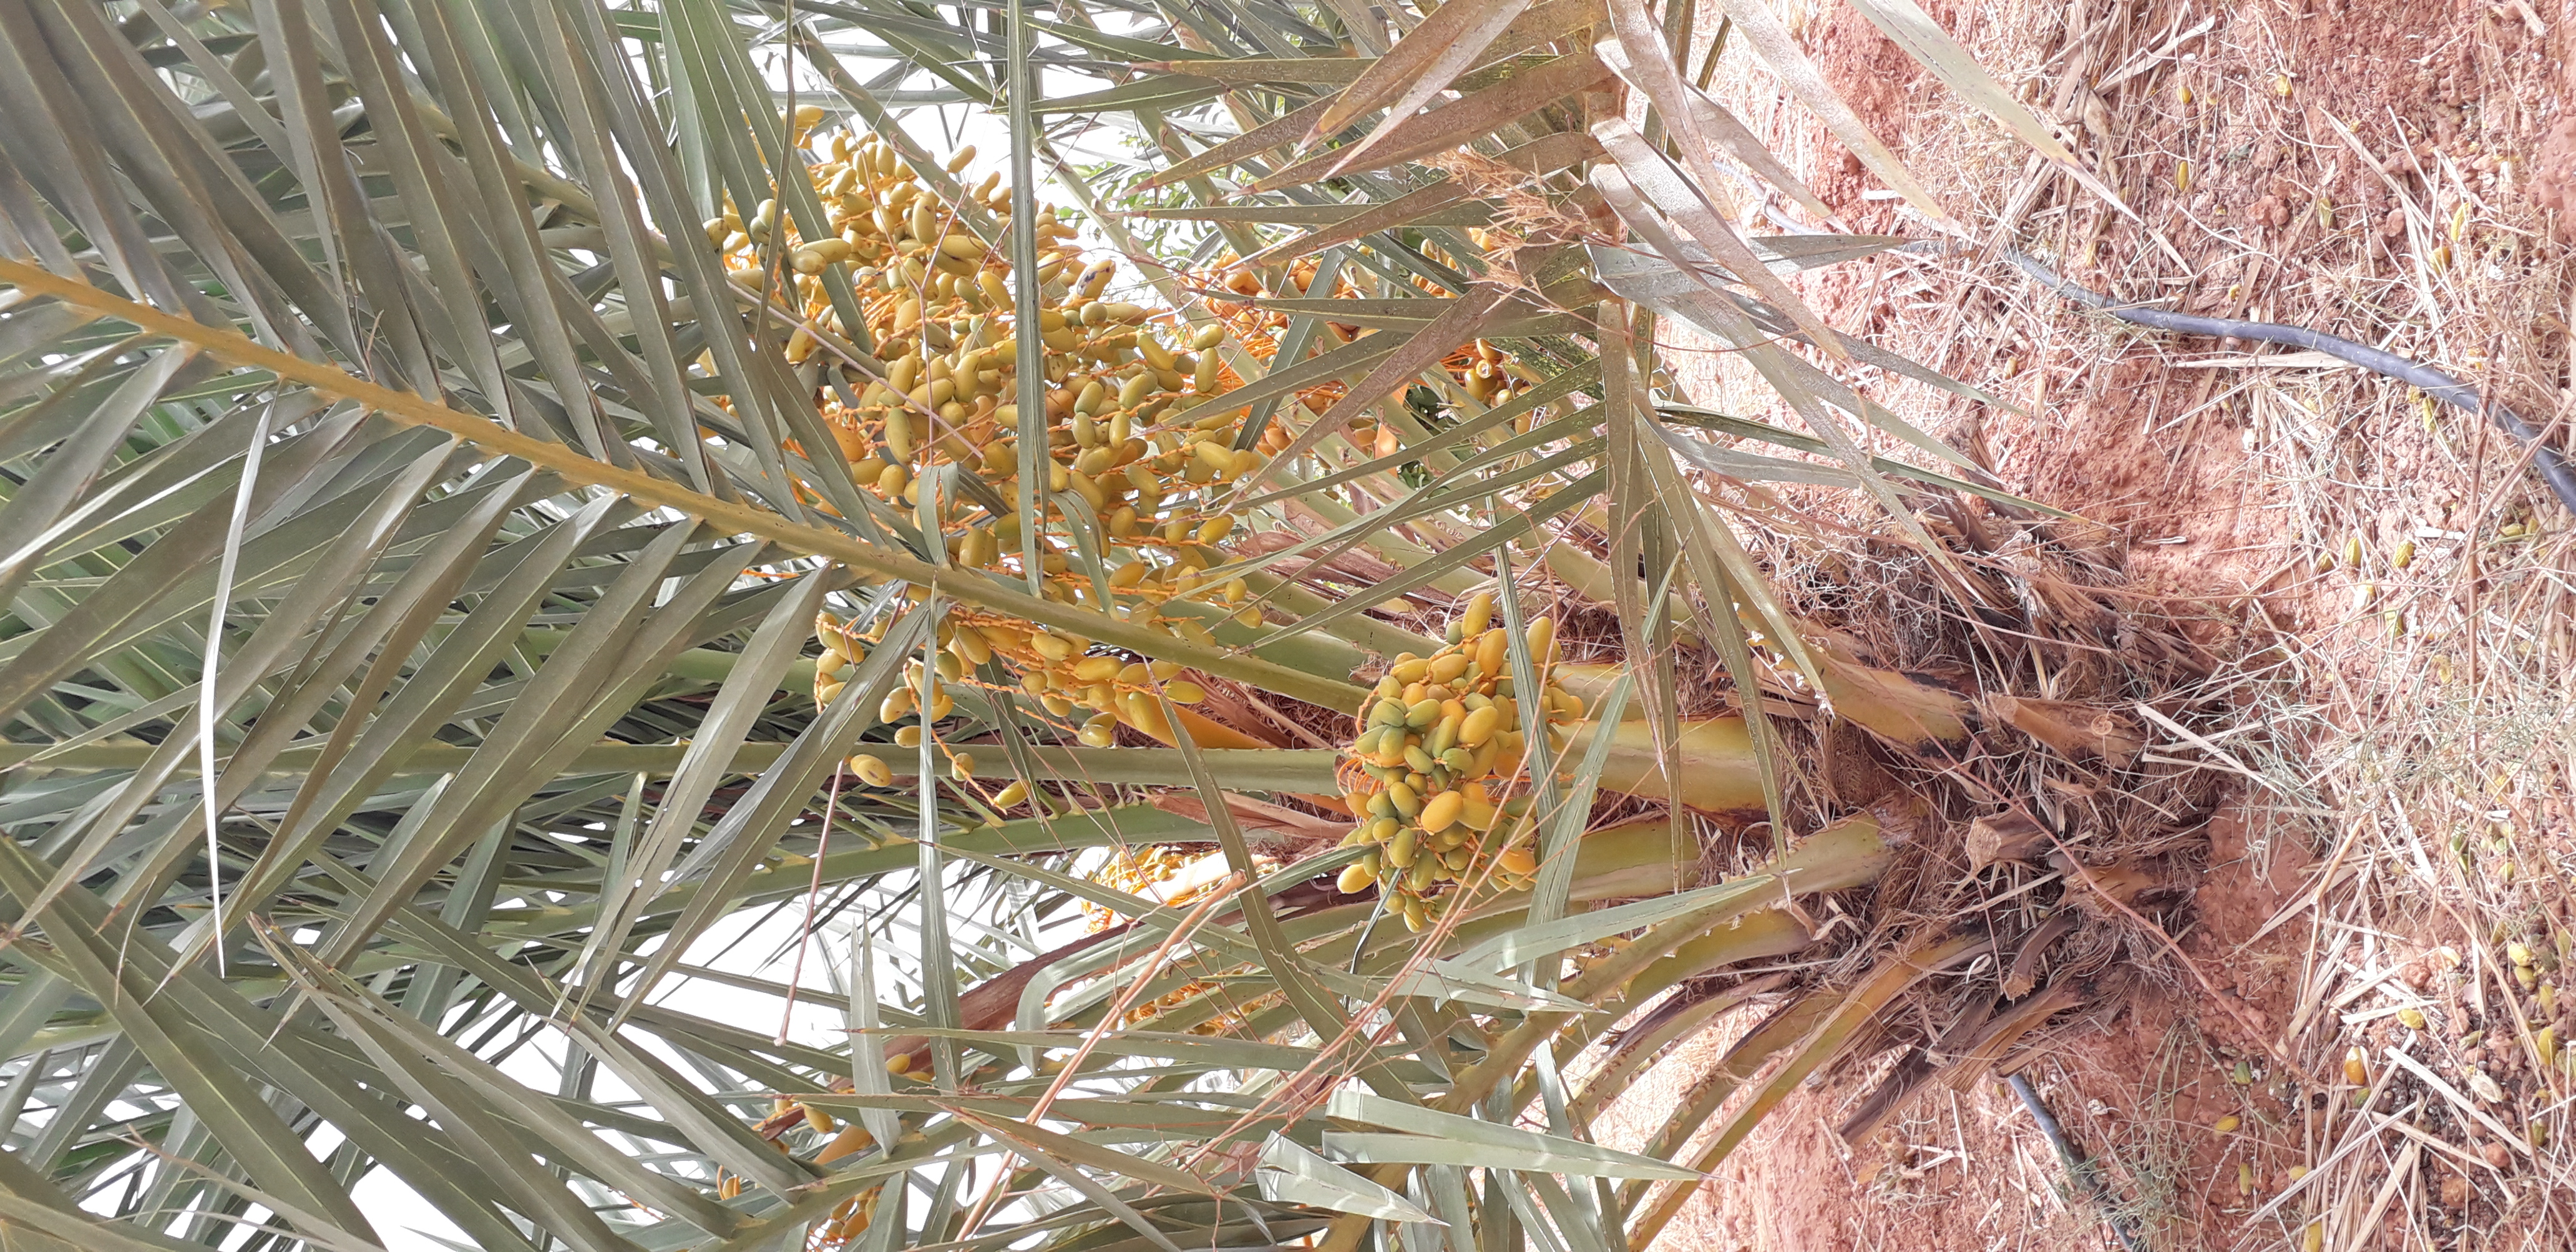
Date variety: kholt